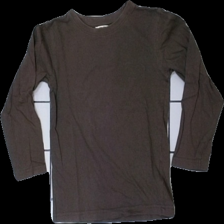
View: front
Type: Top
Category: Children
Brand: Not in the list
Brand text on label: Varför Därför
Colors: Brown
Material: 100% cott
Cut: C-collar, Regular
Size: 110
Price range: <50
Recommended usage: Recycle
Description: Brown top from Varför Därför, size 110/116. Fabric okay but color and seams are poor.
Comment: Twisted seams and faded color.